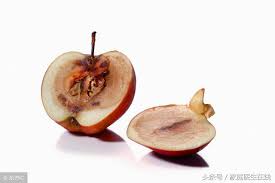
Waste category: biological